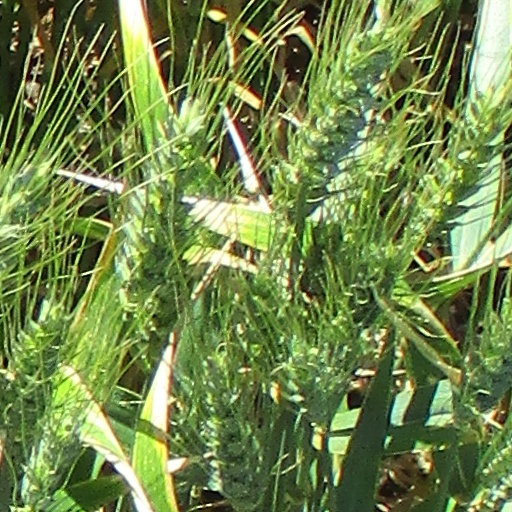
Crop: wheat